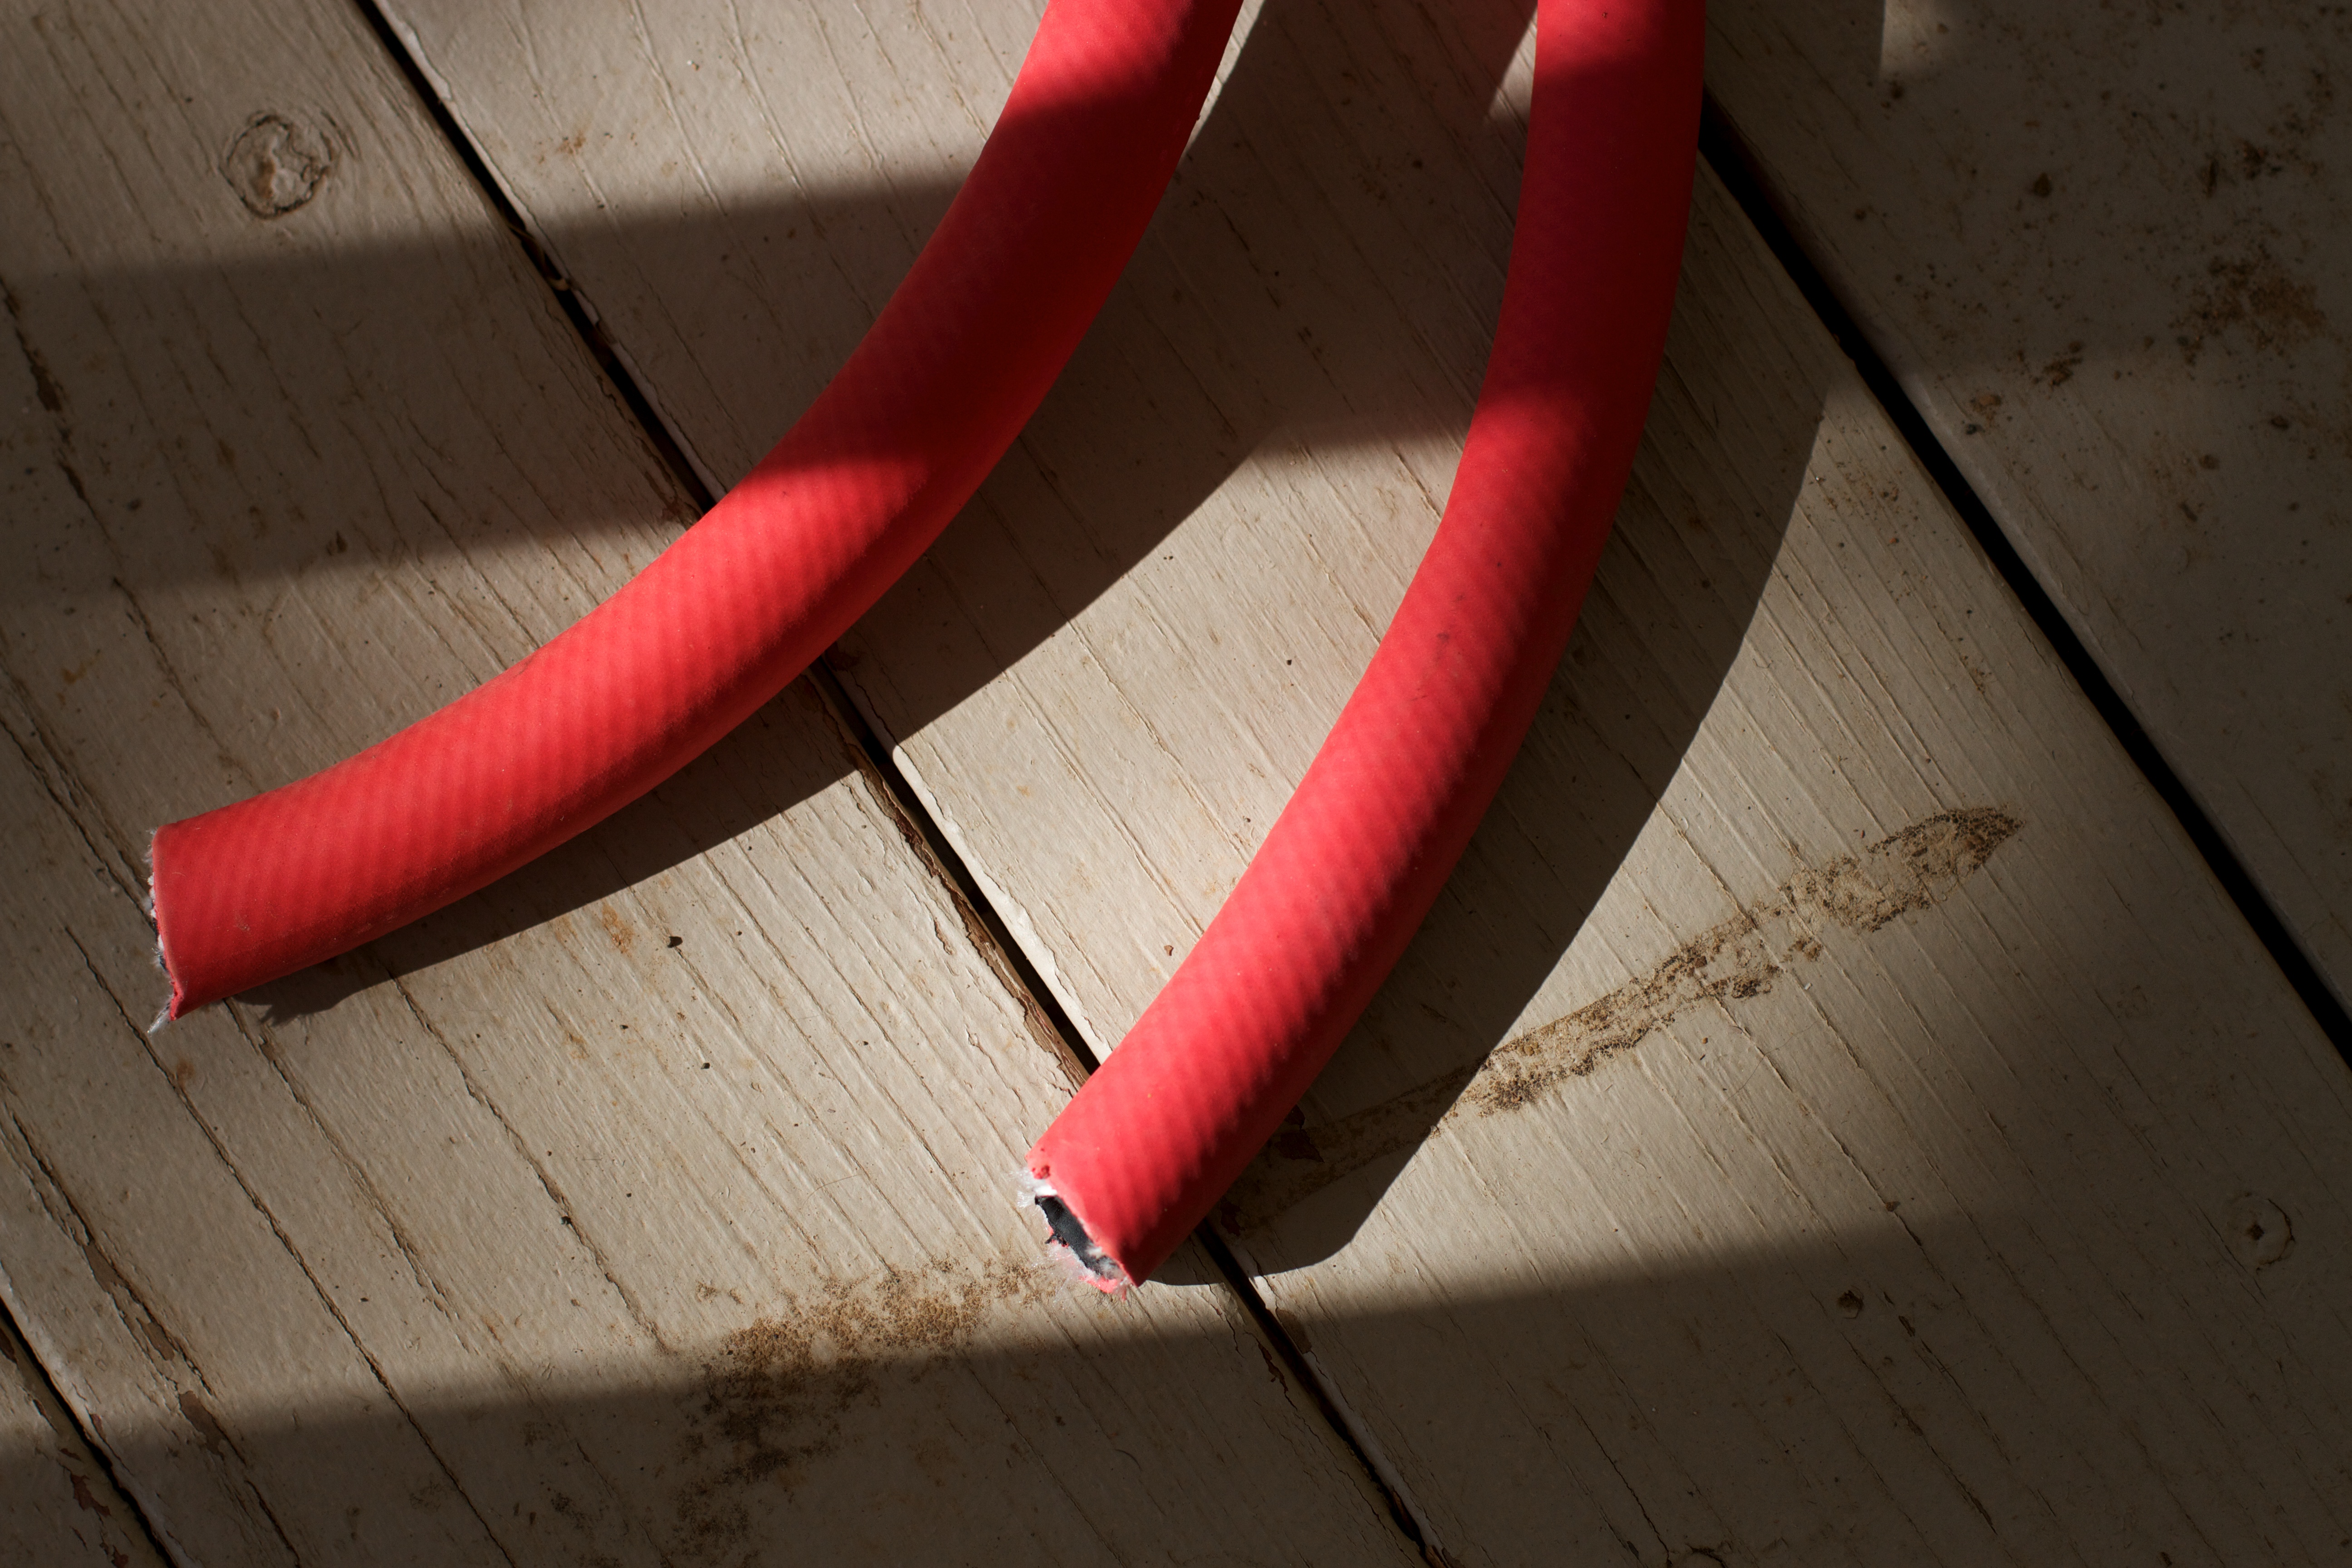
wing, light, wheel, line, red, color, pink, circle, close up, shape